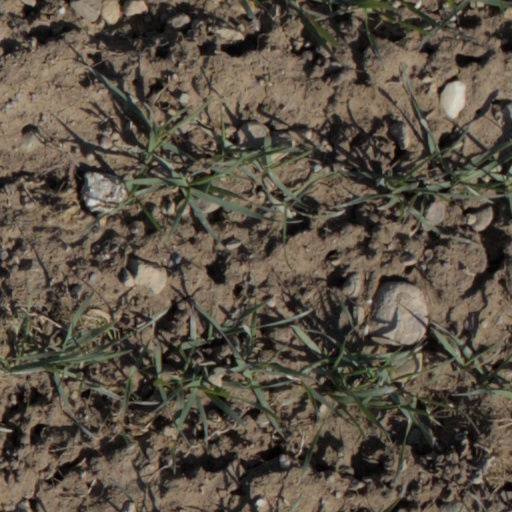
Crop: wheat